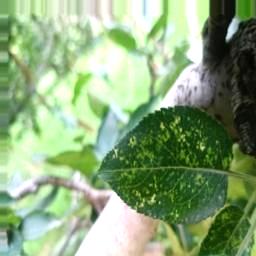
Label: Apple_Mosaic